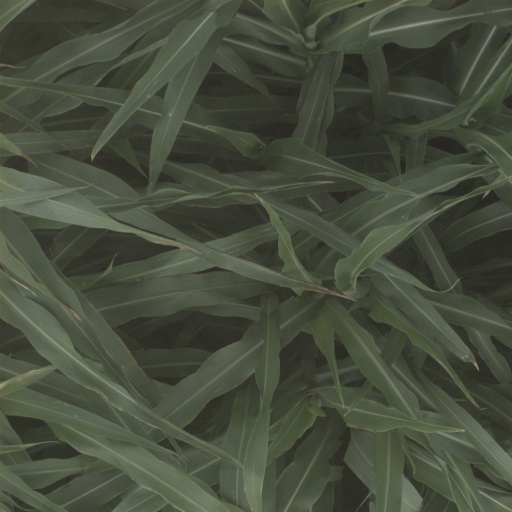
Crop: sorghum